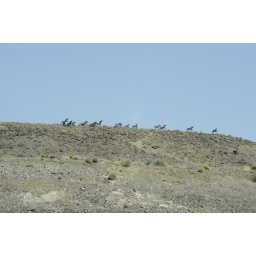
wild horse sculptures on a ridge above the highway near Vantage, Washington